Taynitsky Garden

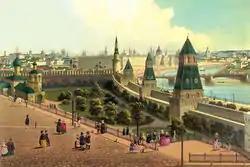
19th century depiction of the Taynitsky Garden.

During the time of the Russian Empire, the location of the Taynitsky Garden was occupied by a church to Saints Constantine and Helena, dating from the late 14th century. It also housed a granary associated with the Cathedral of the Annunciation. On a hill in the area, a monument to Tsar Alexander II was erected in 1898.